Tommie Broadwater

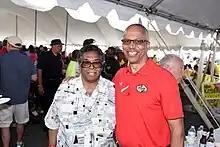
Broadwater (left) at the Tawes Clam Bake with Lieutenant Governor Boyd Rutherford (right), 2018

Broadwater continued to be active in county politics following his release from prison, hosting political fundraisers and offering advice to dozens of Black politicians in the county including Albert Wynn, Dereck E. Davis, and Wayne K. Curry, but would never again hold public office.